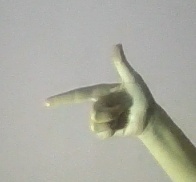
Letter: yaa